Grand Central, Birmingham

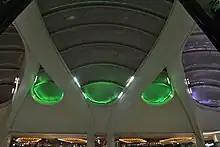
The modern architecture of the new Grand Central shopping centre

John Lewis announced in 2020 that its store would not reopen after being closed during the COVID-19 restrictions.